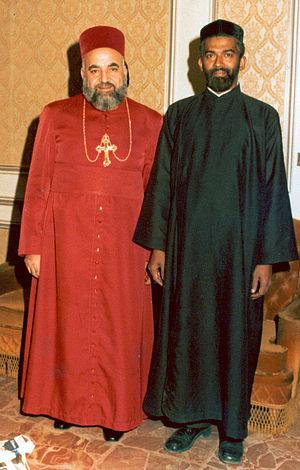
Ignace Zakka Iᵉʳ Iwas, de son nom de naissance Sanharib Iwas, né à Mossoul en Irak le 21 avril 1933 et décédé le 21 mars 2014 à Kiel, en Allemagne. Il est le 121ᵉ primat de l'Église syriaque orthodoxe. Il porte le titre de « Patriarche d'Antioche et de tout l'Orient ».